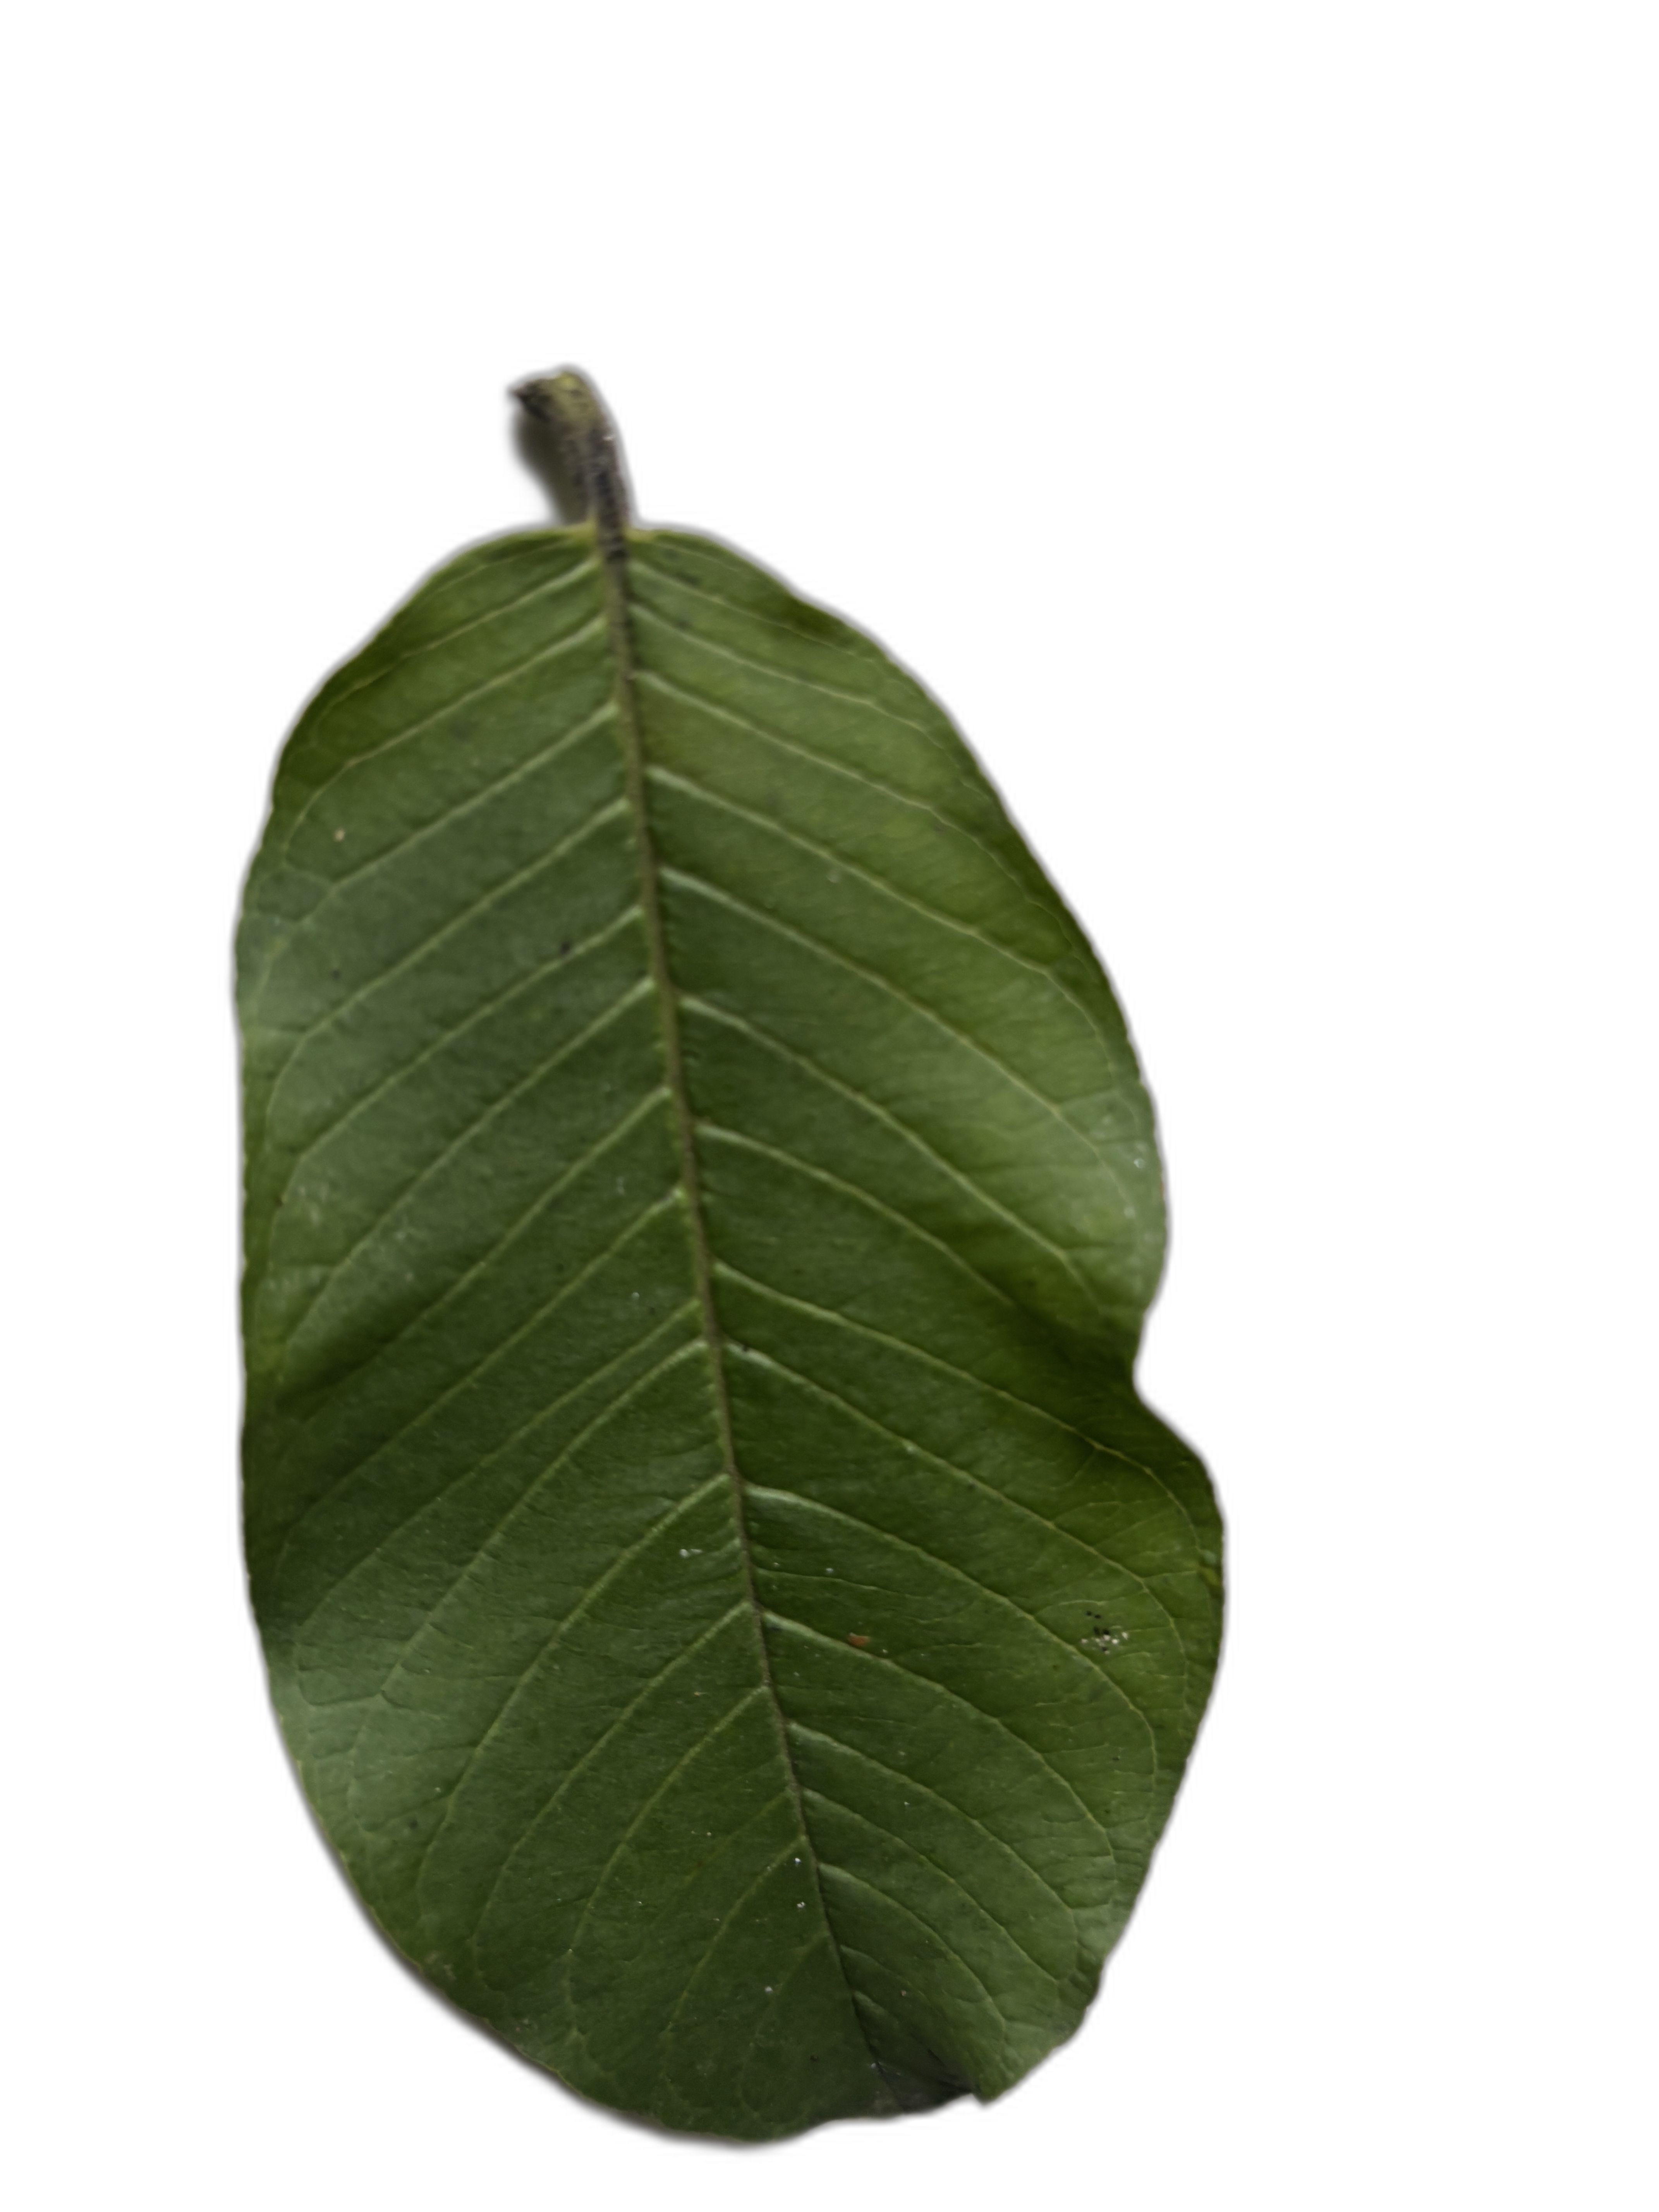
Plant part: leaf
Disease: Healthy